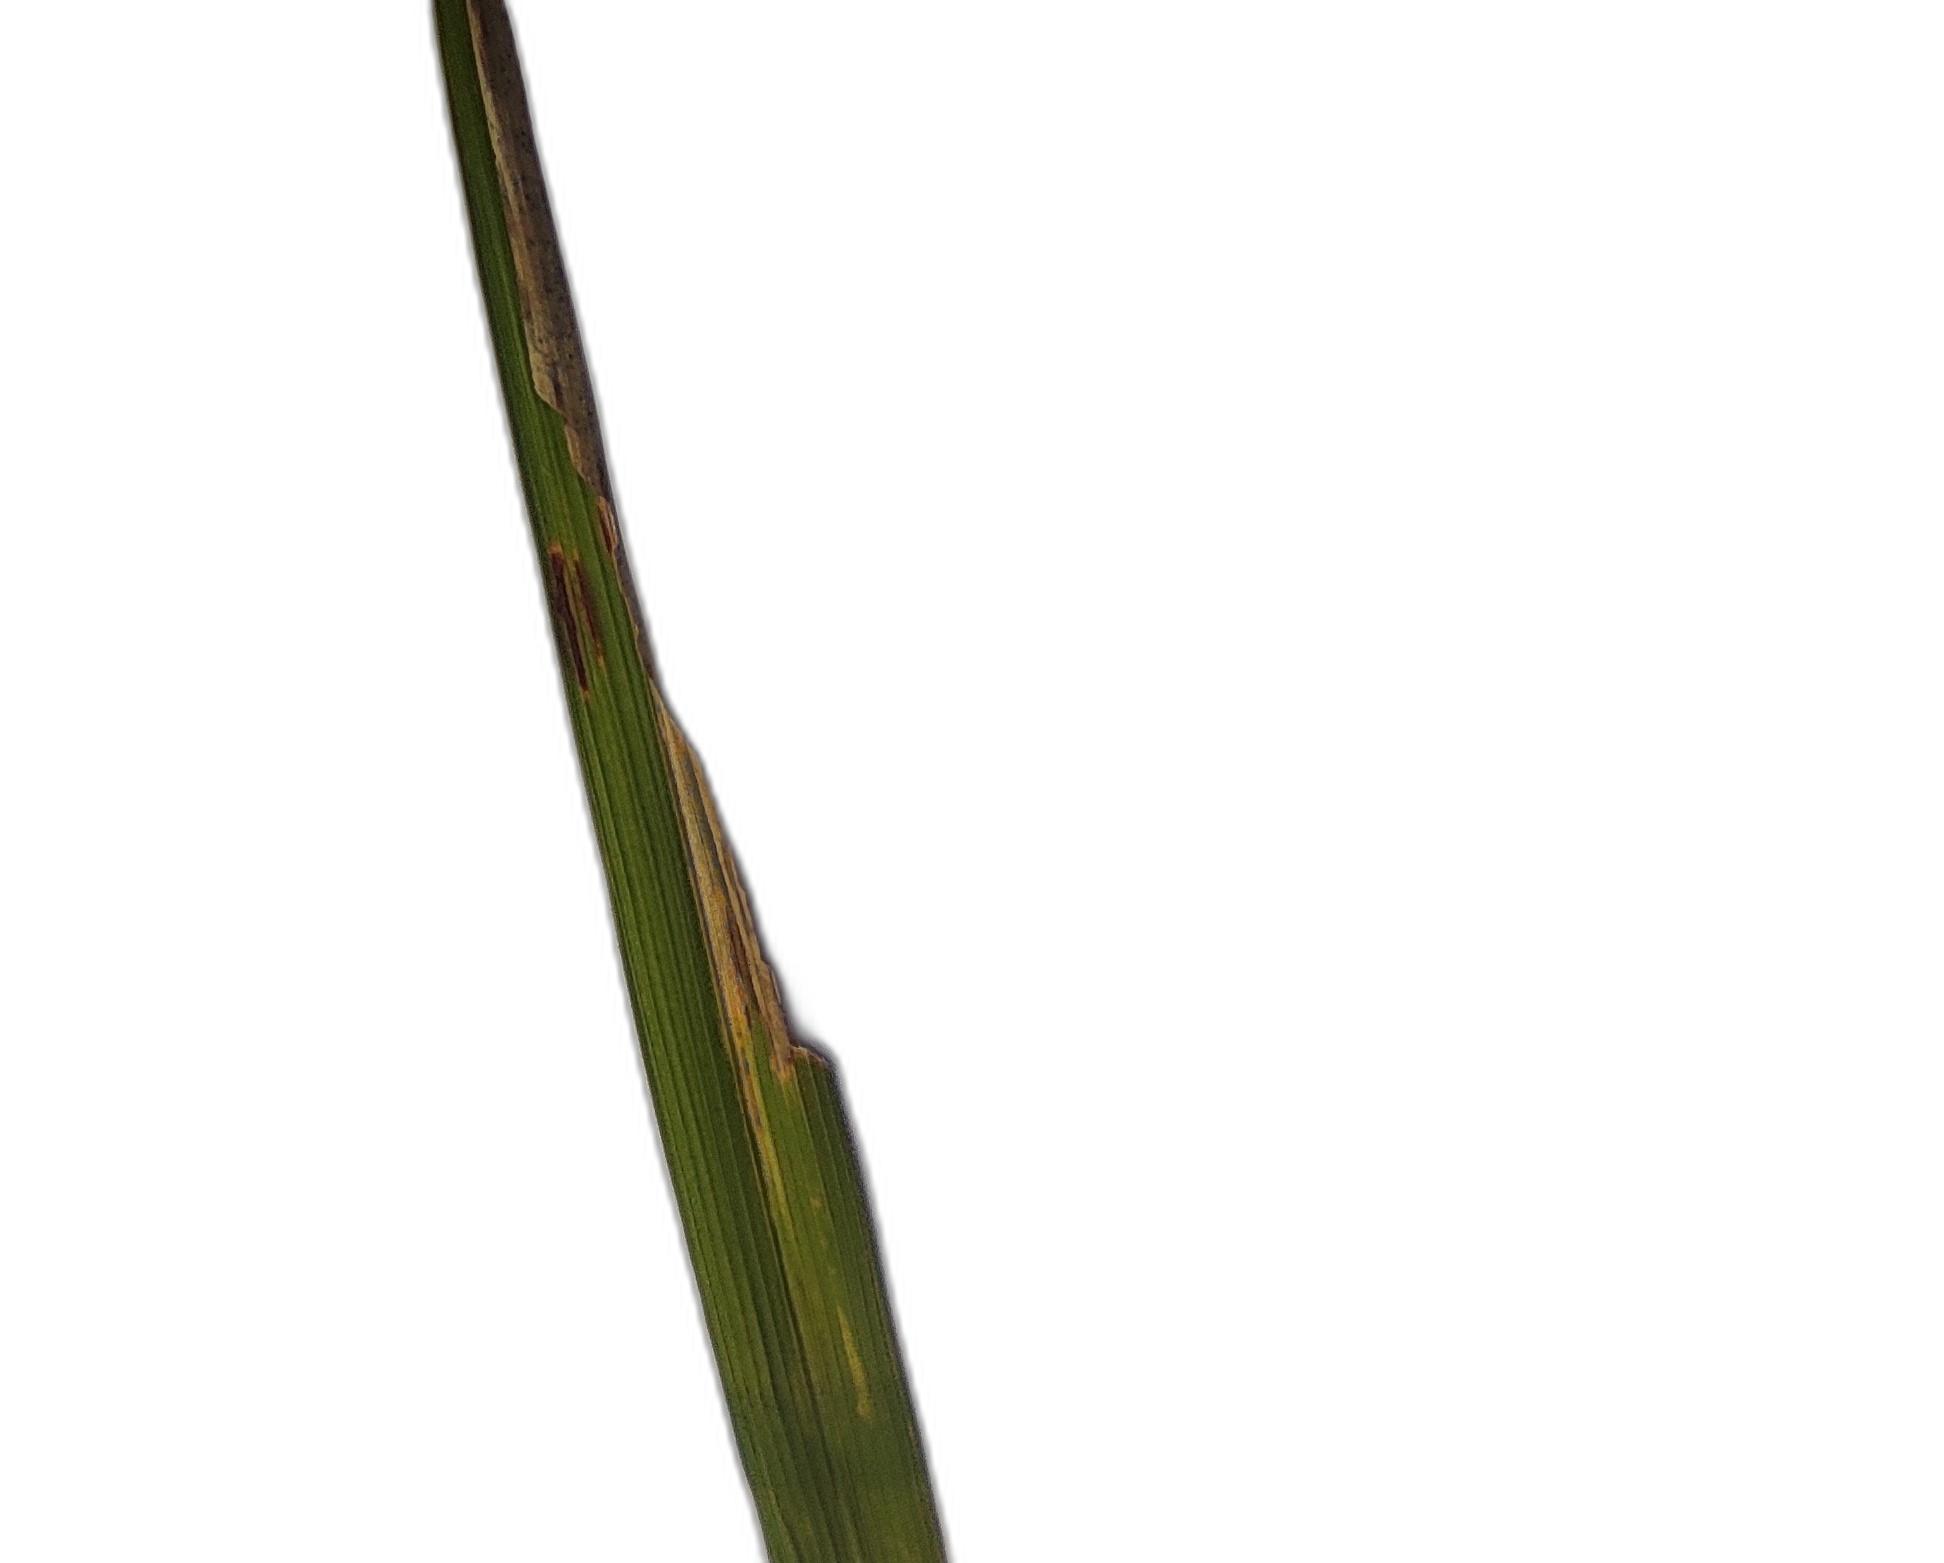
Label: Insect